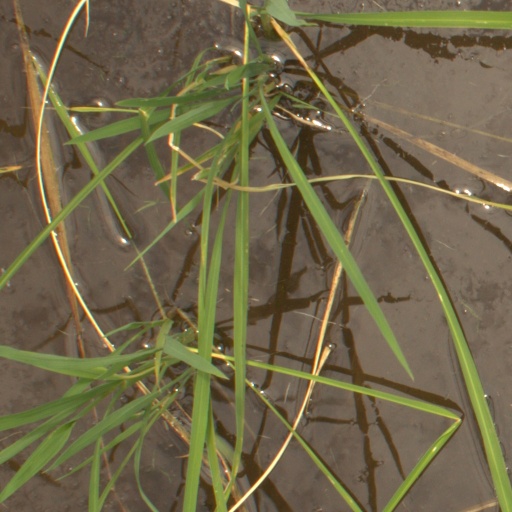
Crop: rice